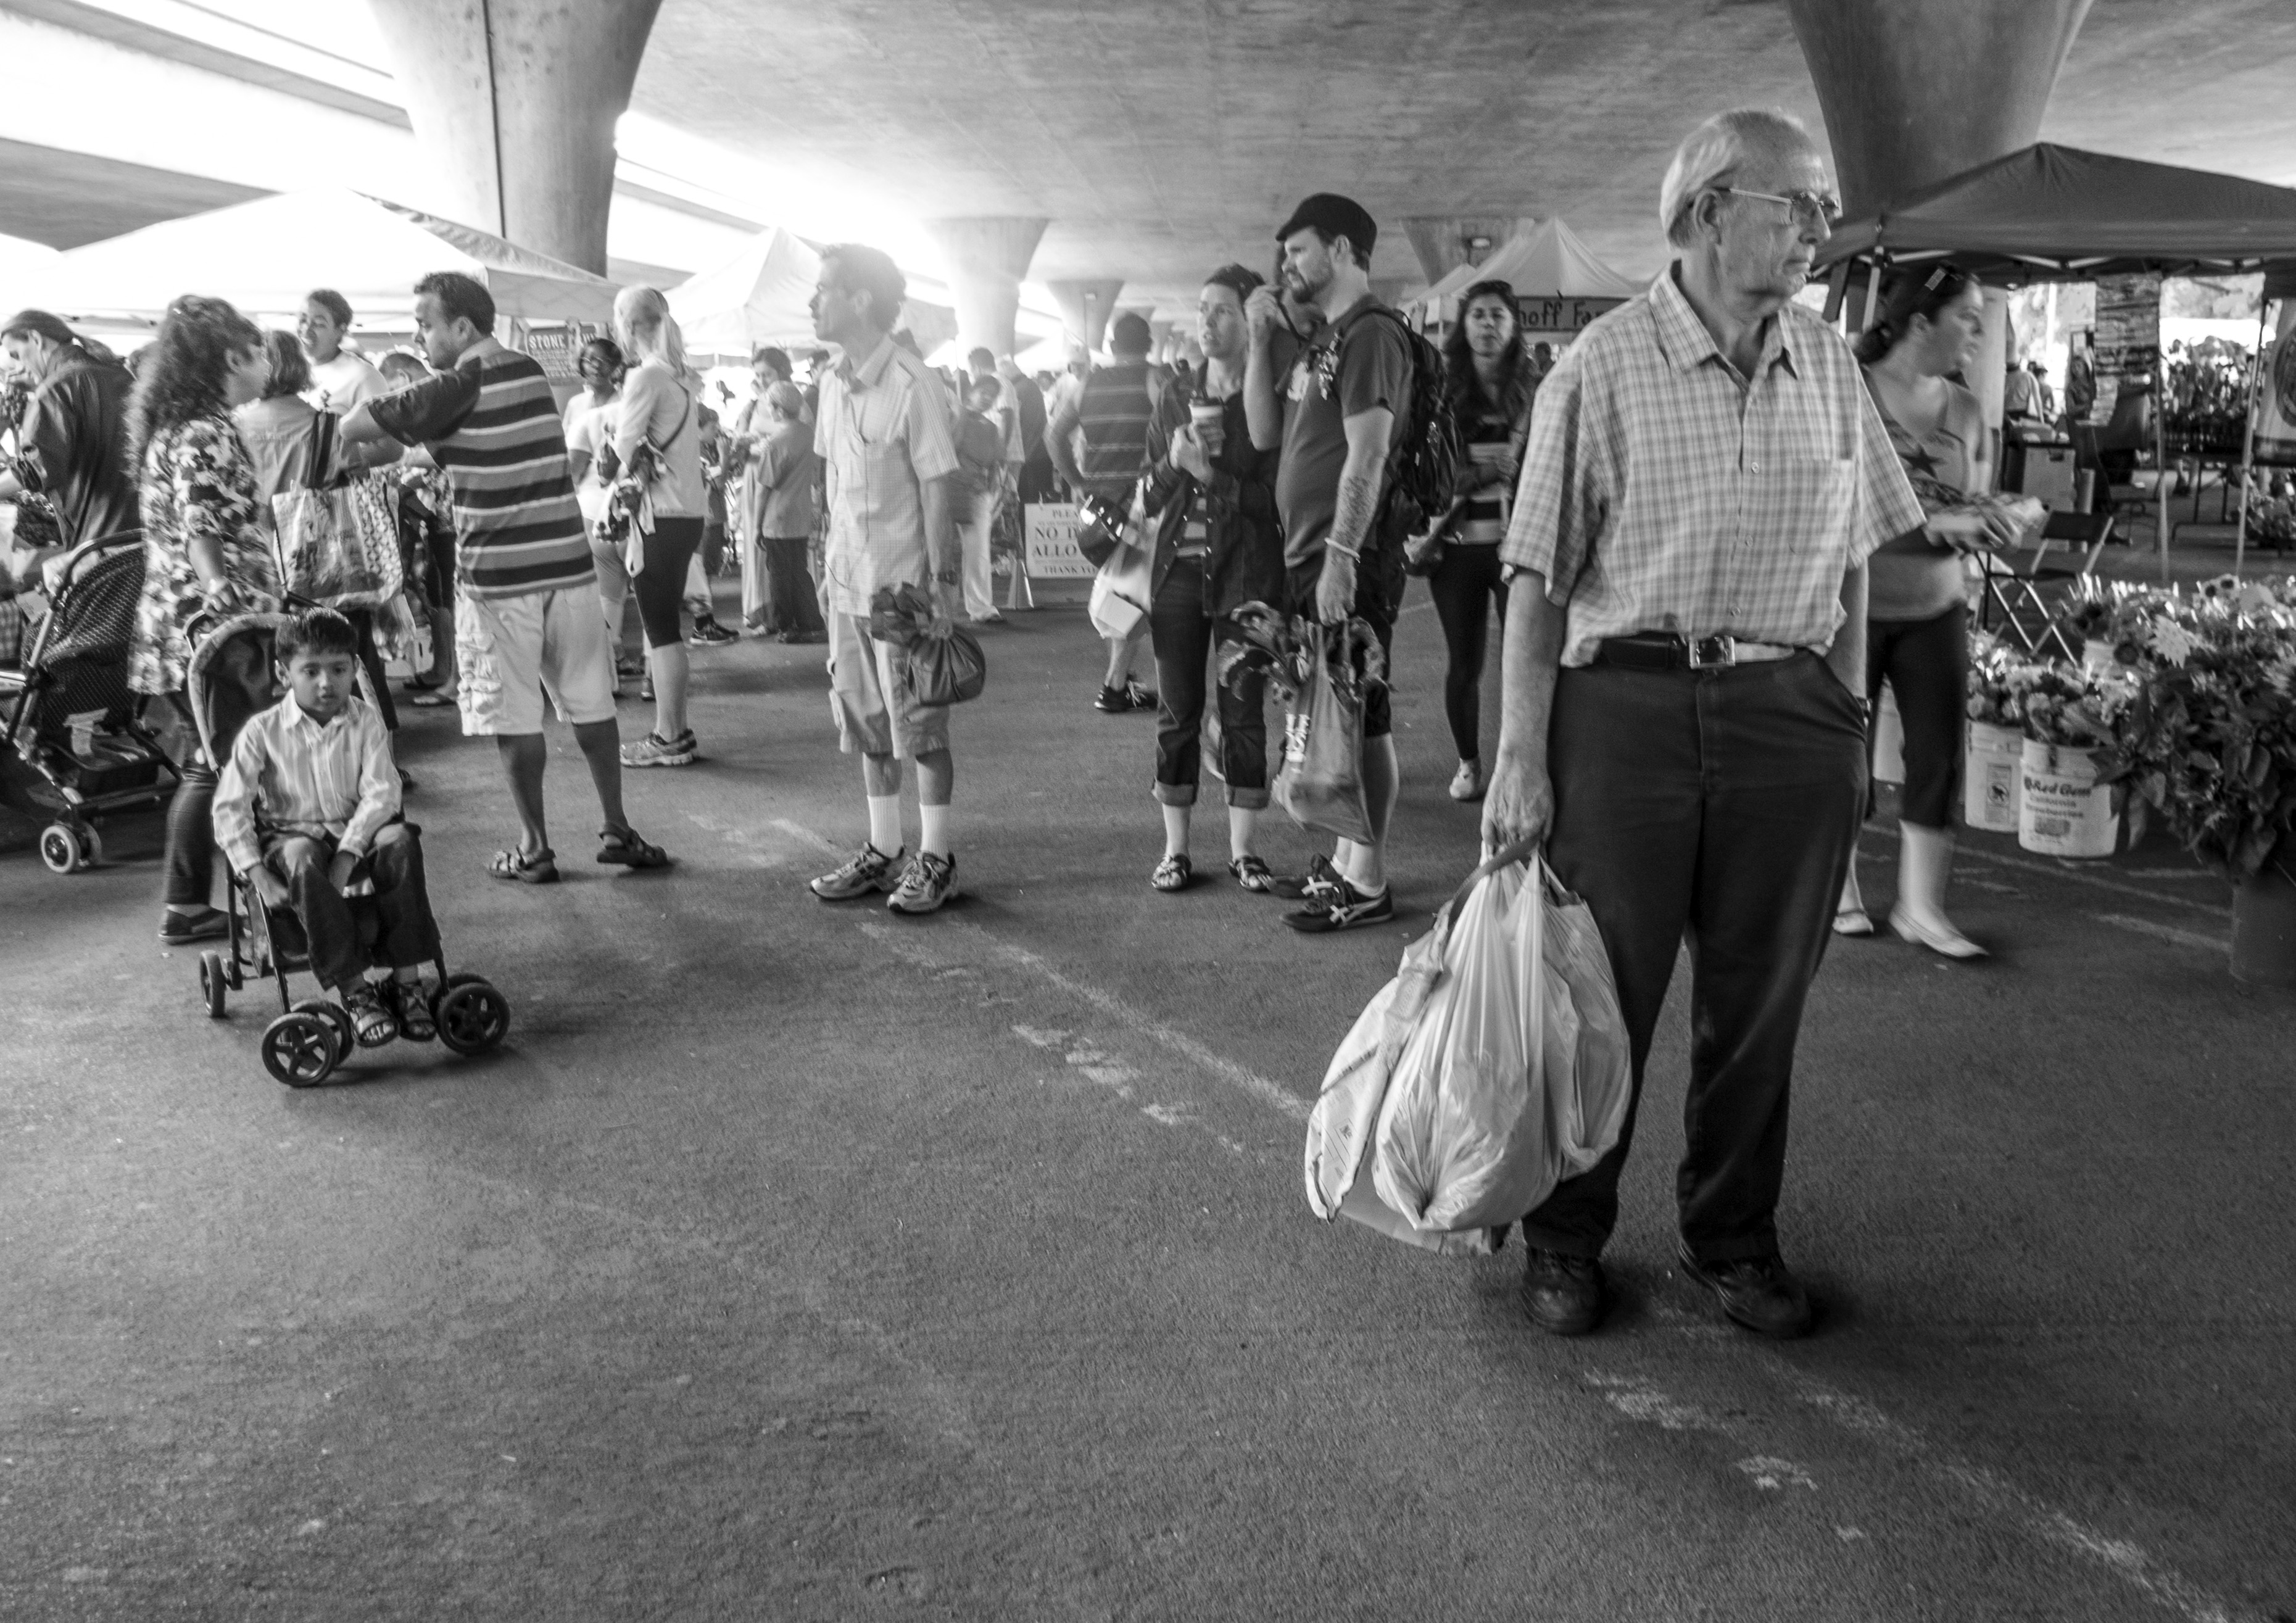
man, black and white, people, road, white, street, photography, crowd, fashion, black, monochrome, infrastructure, photograph, farmersmarket, sacramento, monochrome photography